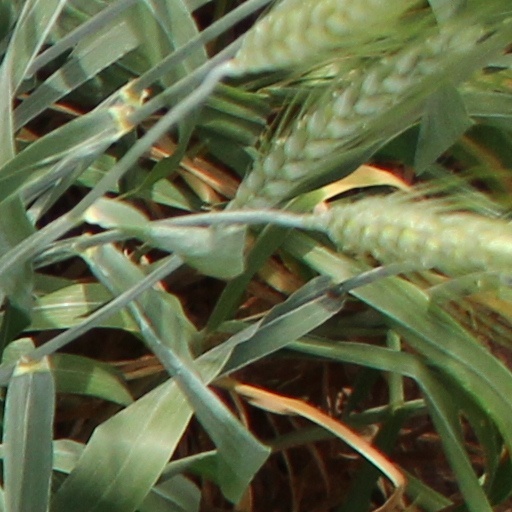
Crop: wheat